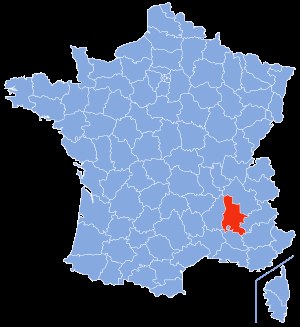
Drôme
Drômes placering
Drôme er et fransk departement i regionen Rhône-Alpes. Hovedbyen er Valence, og departementet har 437.778 indbyggere.